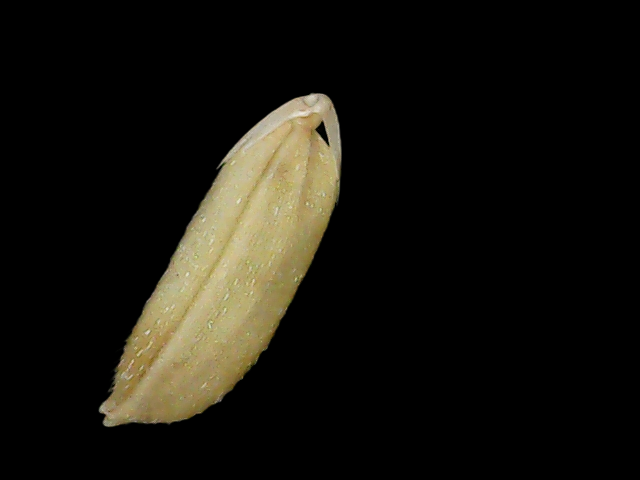
Rice variety: Br23